A Song for Simeon

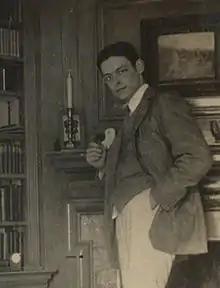
Portrait of T.S. Eliot in a parlour

In 1925, Eliot became a poetry editor at the London publishing firm of Faber and Gwyer, Ltd., after a career in banking, and subsequent to the success of his earlier poems, including "The Love Song of J. Alfred Prufrock" (1915), "Gerontion" (1920) and "The Waste Land" (1922). In these years, Eliot gravitated away from his Unitarian upbringing and began to embrace the Church of England. He was baptised into the Anglican faith on 29 June 1927 at Finstock, in Oxfordshire, and was confirmed the following day in the private chapel of Thomas Banks Strong, Bishop of Oxford. Eliot converted in private, but subsequently declared in his 1927 preface to a collection of essays titled "For Lancelot Andrewes" that he considered himself a classicist in literature, a royalist in politics, and an Anglo-Catholic in religion. When his conversion became known, it was "an understandable choice to those around him" given his intellectual convictions, and that "he could not have done anything less than seek what he regarded as the most ancient, most sacramental, and highest expression of the Christian faith that forms the indisputable basis for the culture and civilization of modern Europe". Eliot's conversion and his adherence to Anglo-Catholicism informed and influenced his later poetry.